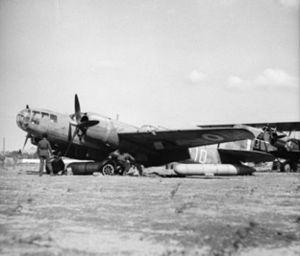
Bertrand Jochaud du Plessix, né le 26 juin 1902 à Nantes, mort pour la France le 30 juin 1940 à Gibraltar, était un officier de l'armée de l'air de la France libre, Compagnon de la Libération.